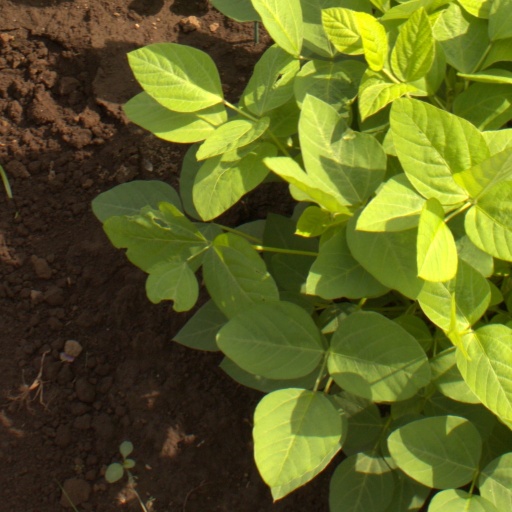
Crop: soybean